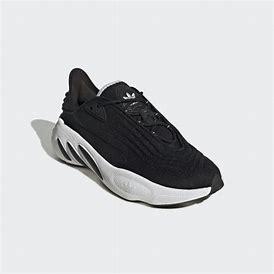
Brand: Adidas
Model: Adifom Sltn